Garden gnome

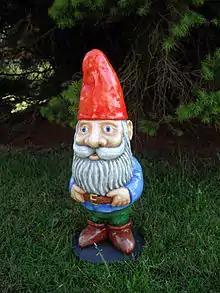
Gnome figure in Sweden

By the late 18th century, gnome-like figurines made of wood or porcelain, known by names including "dwarves", had become popular household decorations in some parts of Europe. In particular, the area surrounding the town of Brienz in Switzerland was known for their production of wooden house dwarves. In Germany, these figurines became conflated with pre-existing folk stories and beliefs about dwarves ("Zwerge"; singular "Zwerg") that they believed helped around the mines and on the farm.